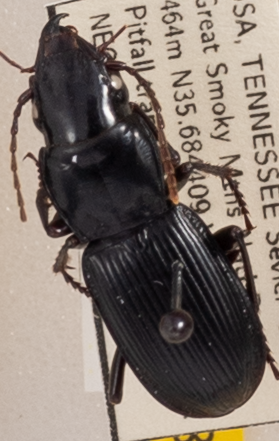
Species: Pterostichus acutipes acutipes
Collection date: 2022-09-13
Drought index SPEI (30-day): -0.39
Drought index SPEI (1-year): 0.694
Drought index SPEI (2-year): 1.69